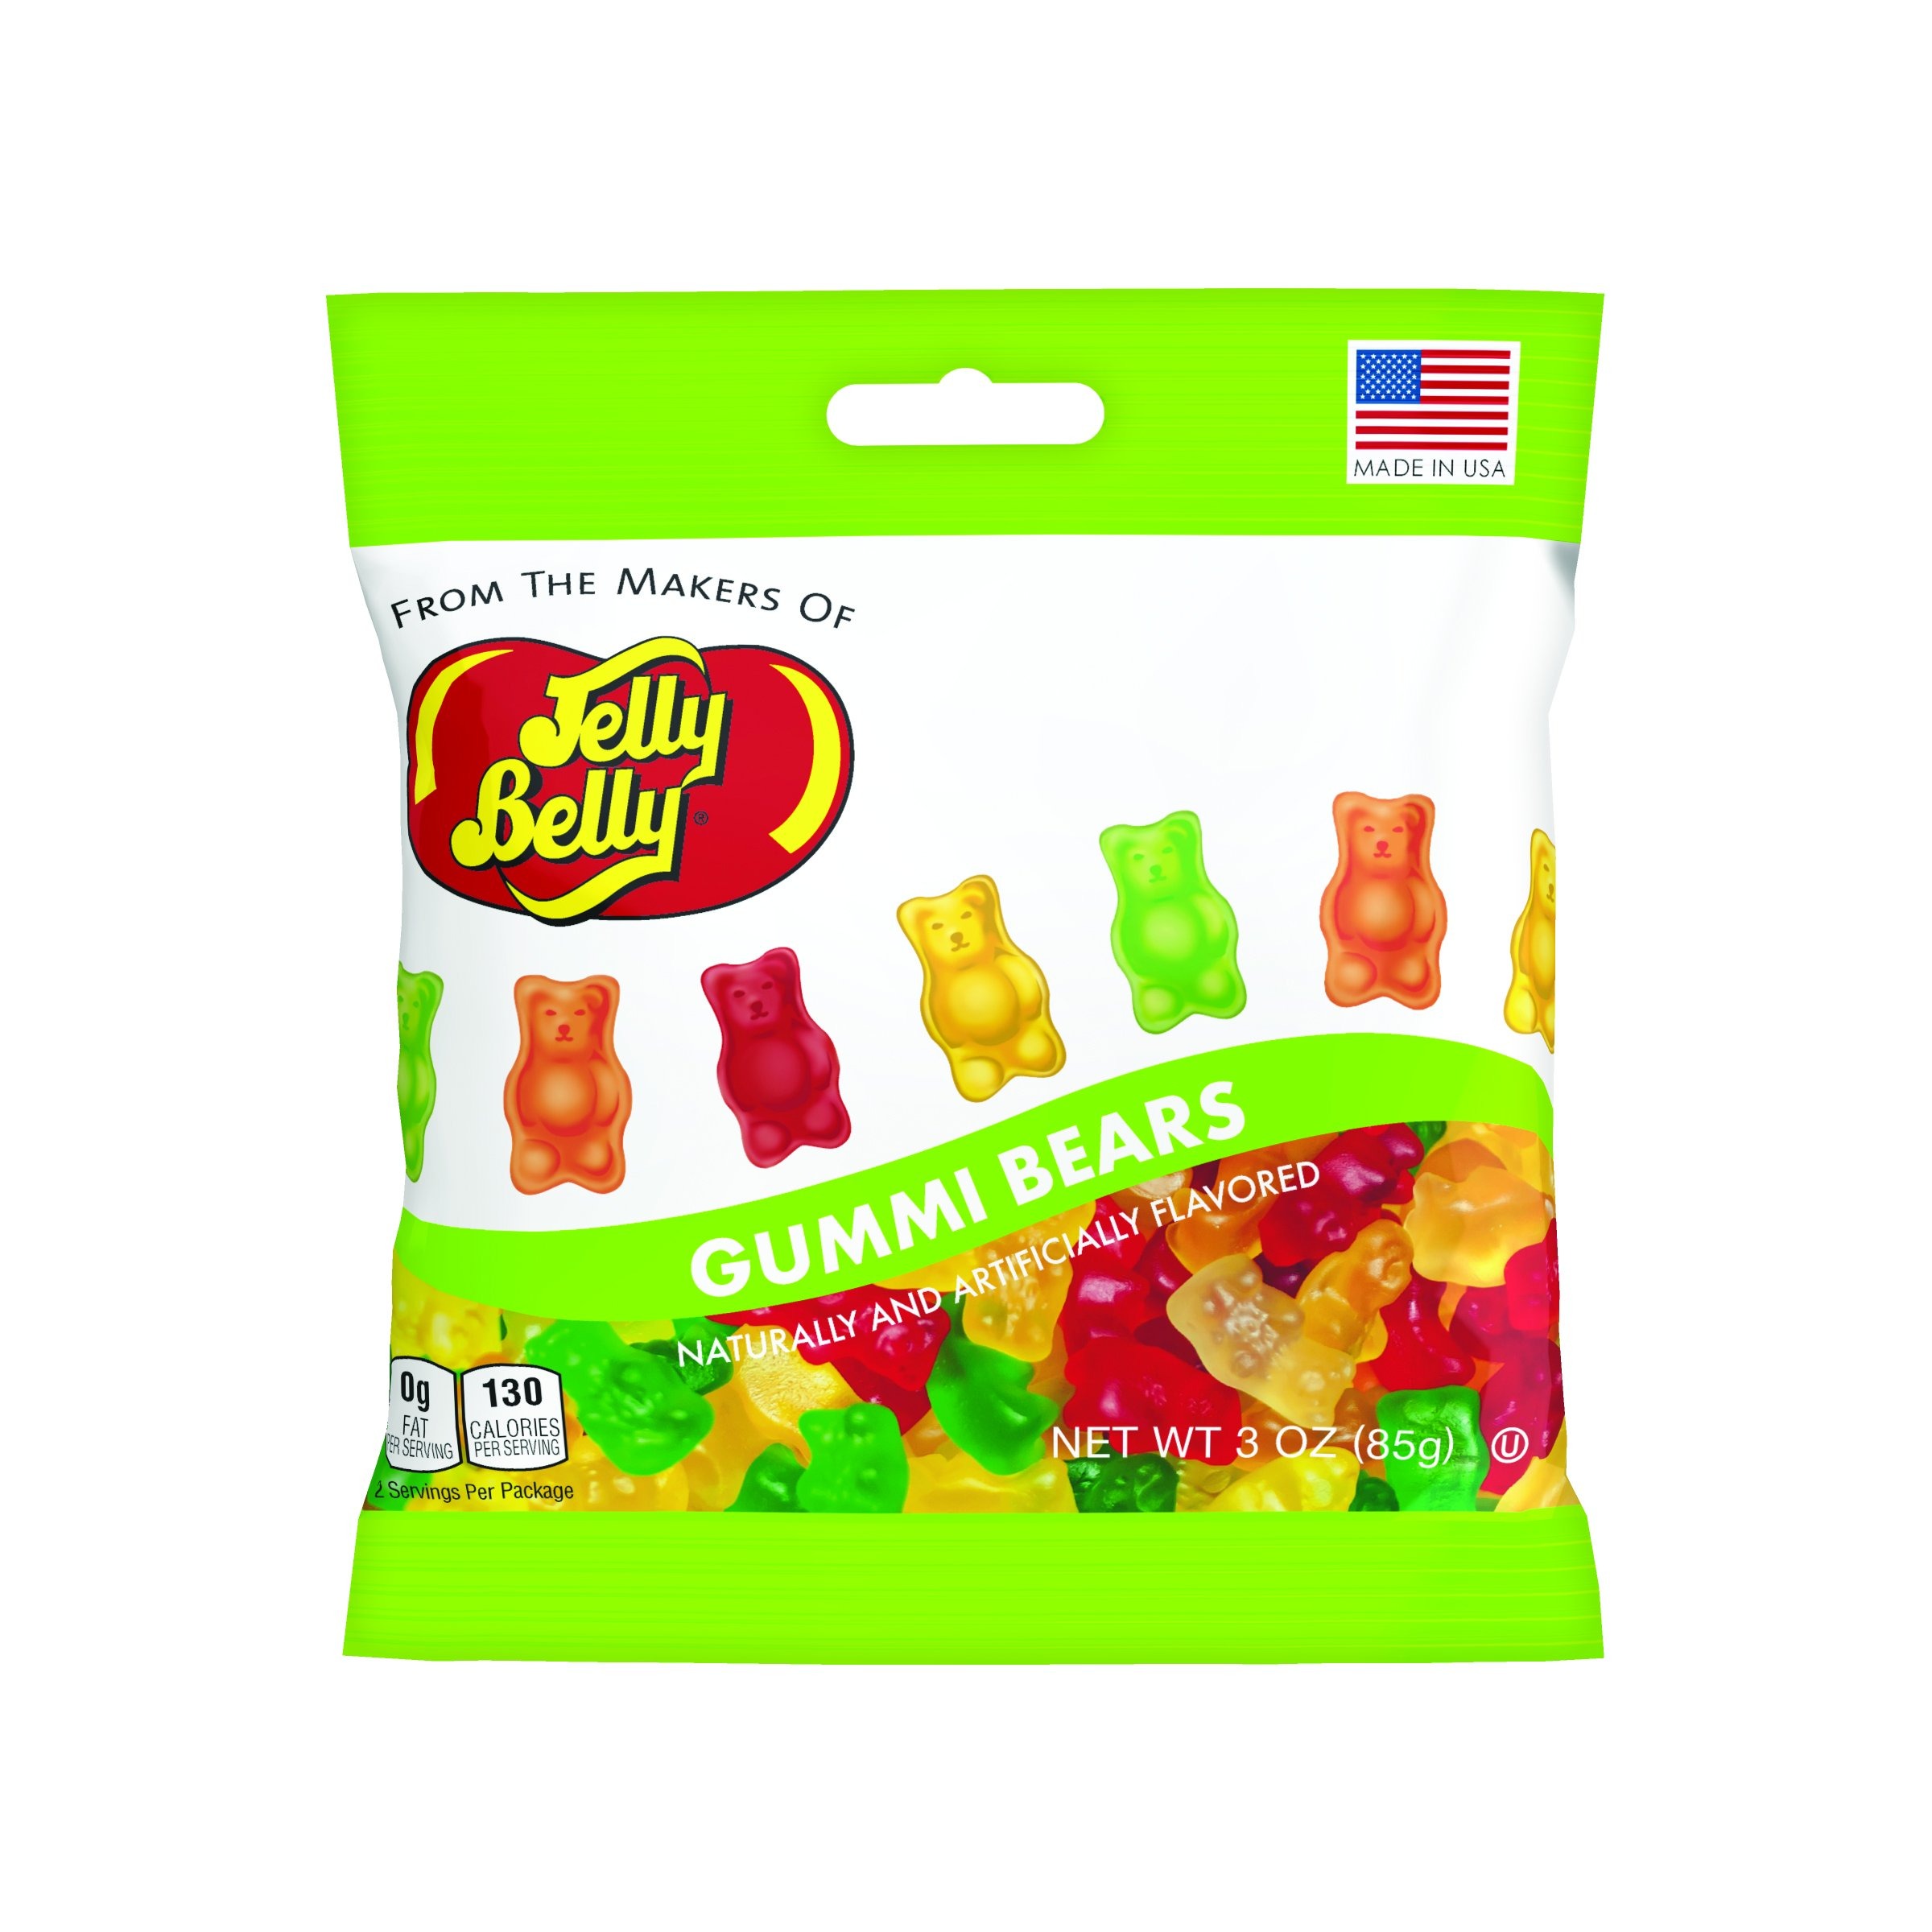
Item Name: Jelly Belly Gummi Bears, 3-oz, 24 Pack
Bullet Point 1: Classic gummy bear look with amazing Jelly Belly flavor
Bullet Point 2: Included five fruit flavors
Bullet Point 3: Great for sharing or enjoying all to yourself
Bullet Point 4: Convenient sized bag for on the go snacking
Bullet Point 5: OU Kosher
Value: 72.0
Unit: ounce

Price: 17.05